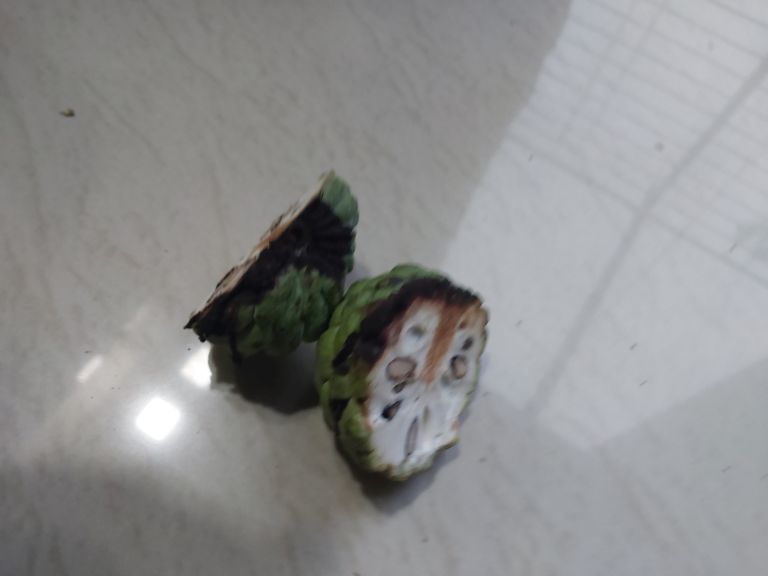
Disease label: Diplodia Rot